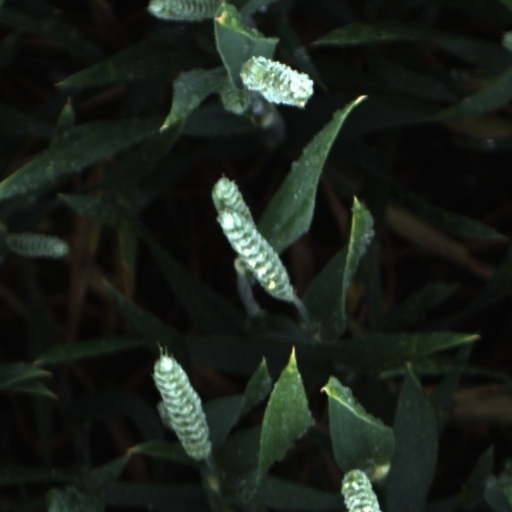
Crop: wheat